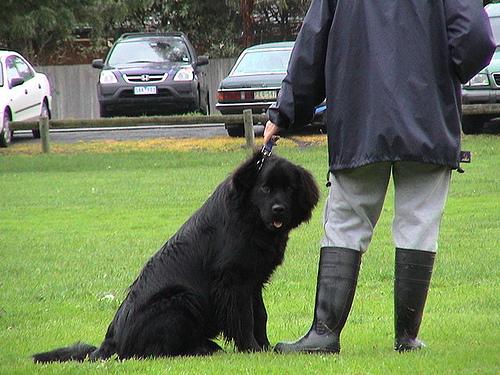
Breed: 215-n000031-Newfoundland